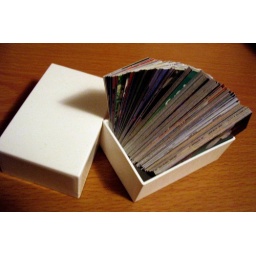
The MOO cards come in a cute white plastic box with a white plastic lid.